2009 Boise State Broncos football team

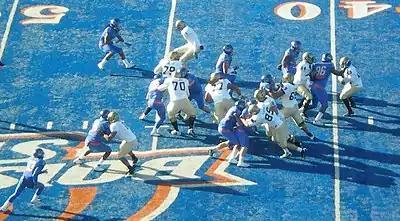
Boise State's defense forced 7 Vandal turnovers.

On November 16 Austin Pettis was named the WAC offensive player of the week and Titus Young was named WAC special teams player of the week. Senior fullback and offensive captain Richie Brockel, one of only five seniors on the roster, missed the remainder of the season with a foot injury. Freshman running back Matt Kaiserman, who had missed the first six games with a concussion, missed the remainder of the season with a broken leg.